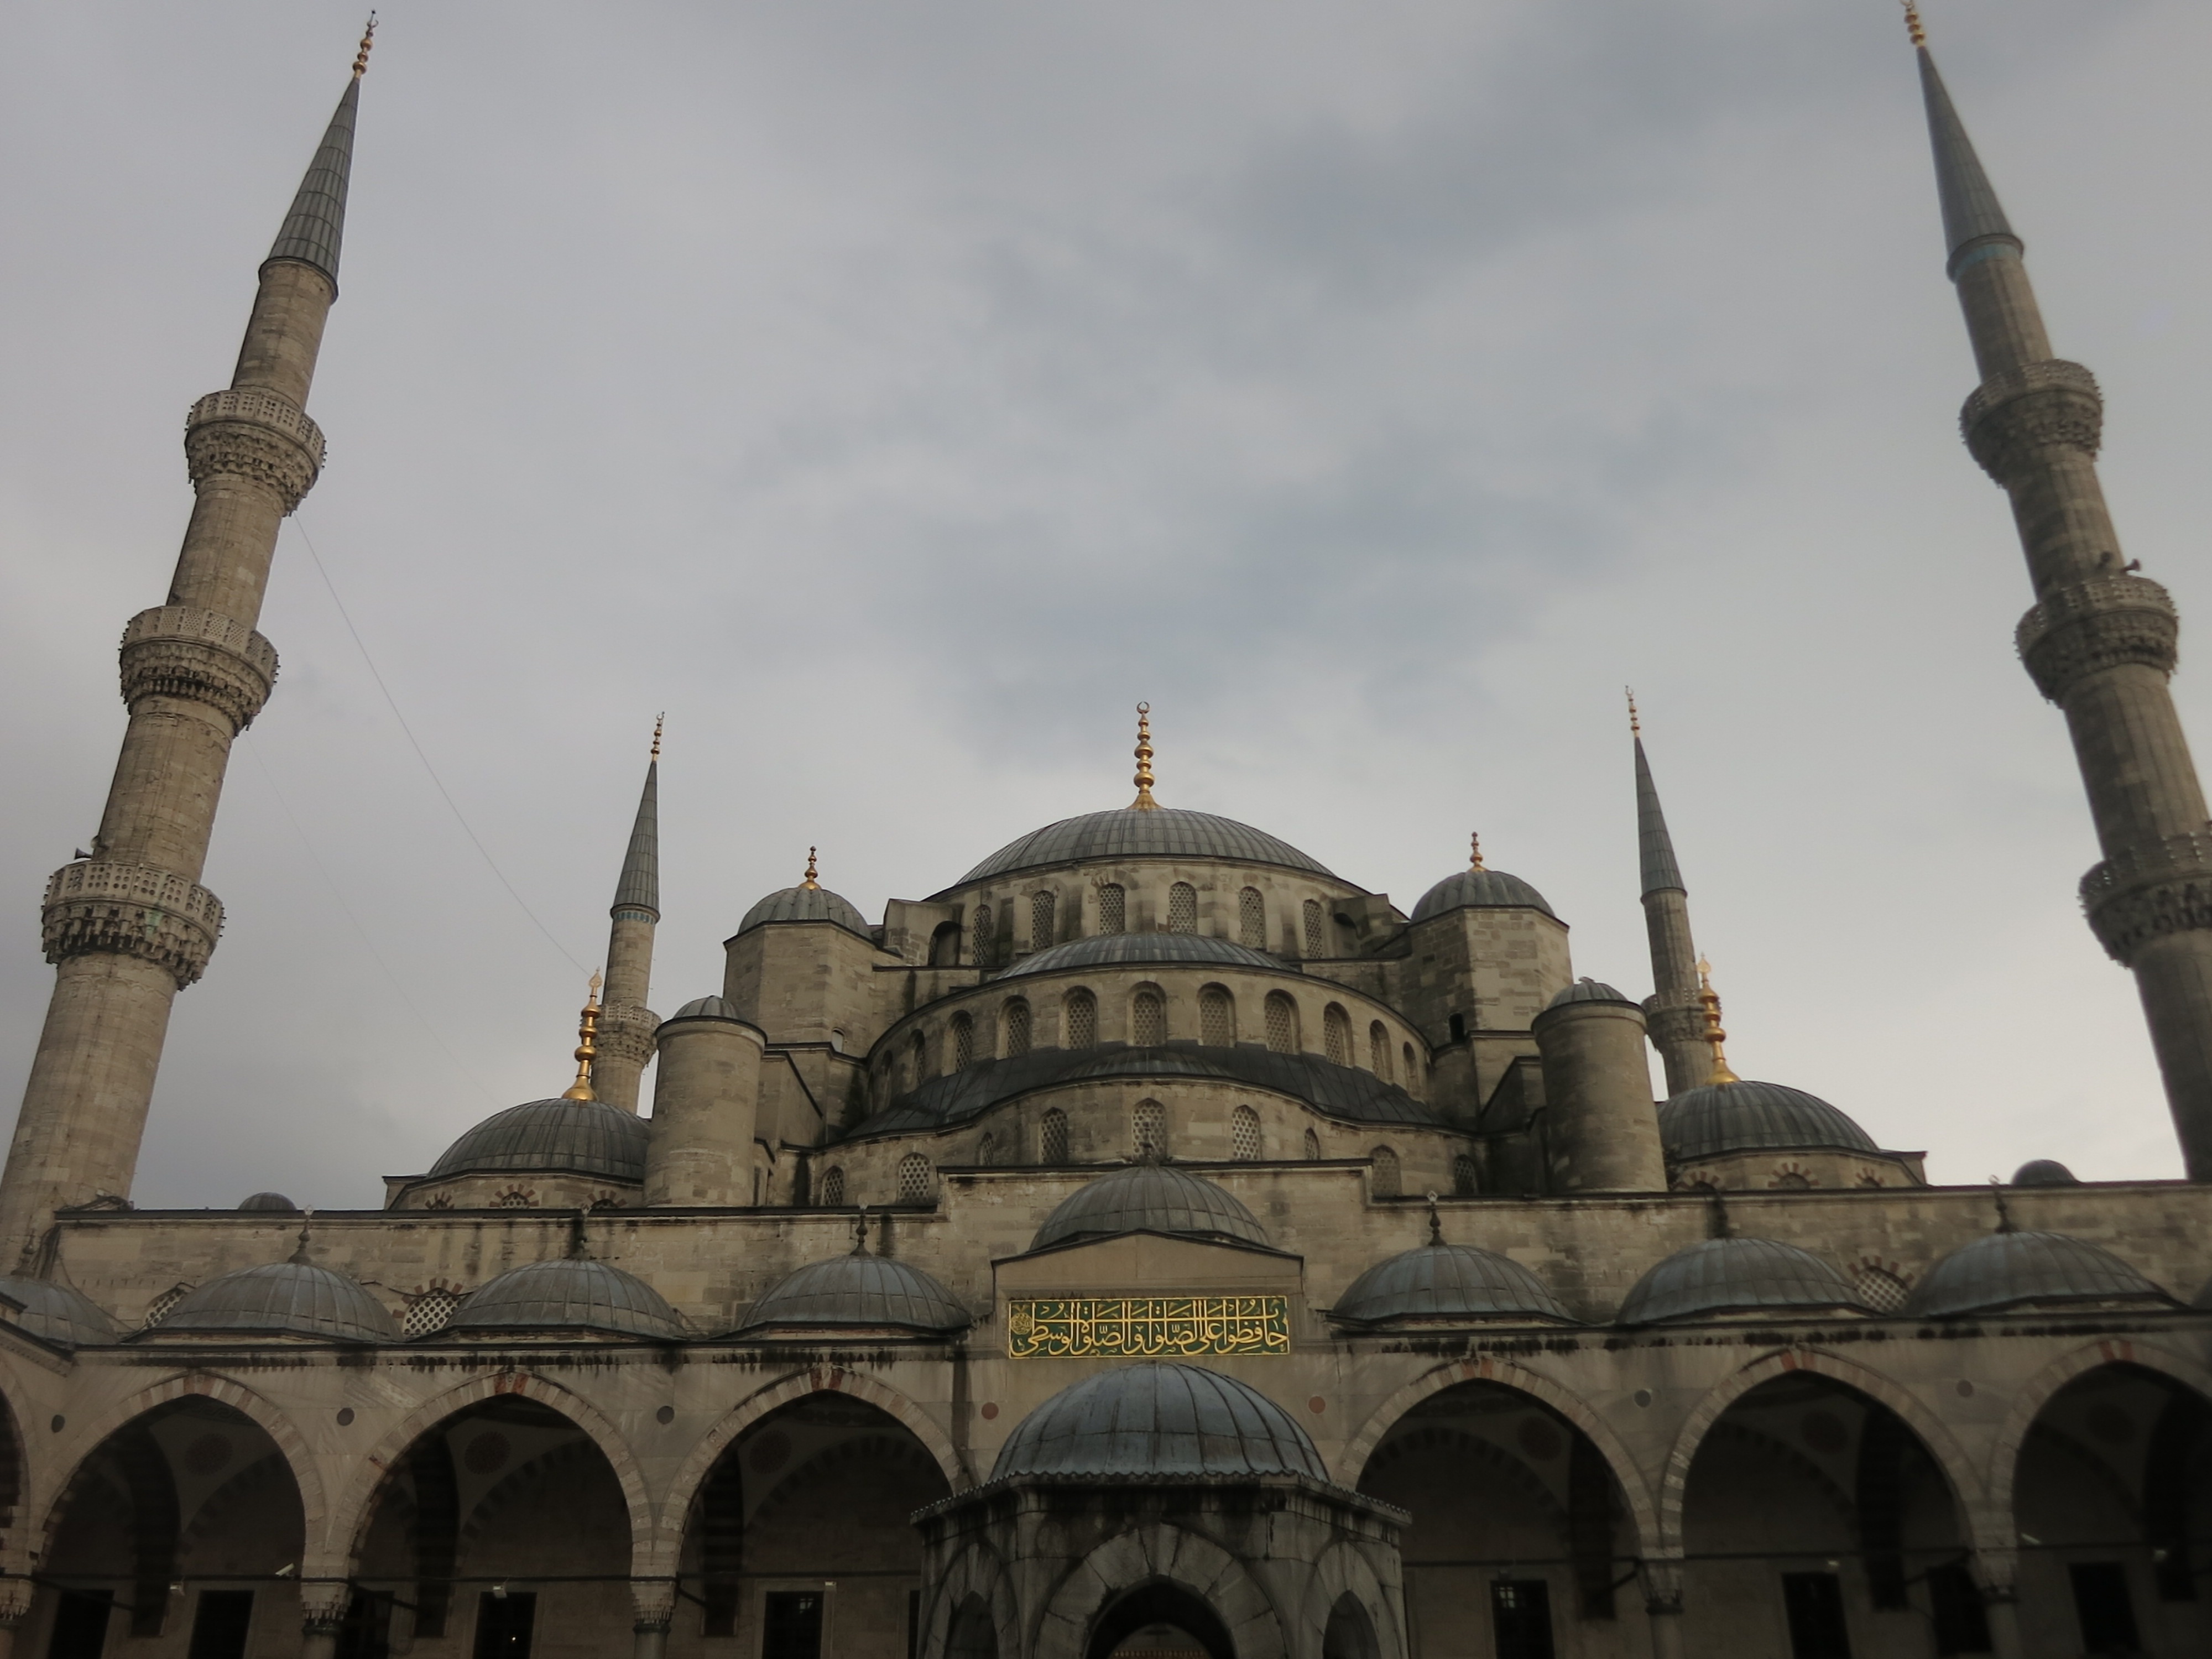
building, travel, religion, cathedral, place of worship, spire, turkey, monastery, istanbul, mosque, historic site, byzantine architecture